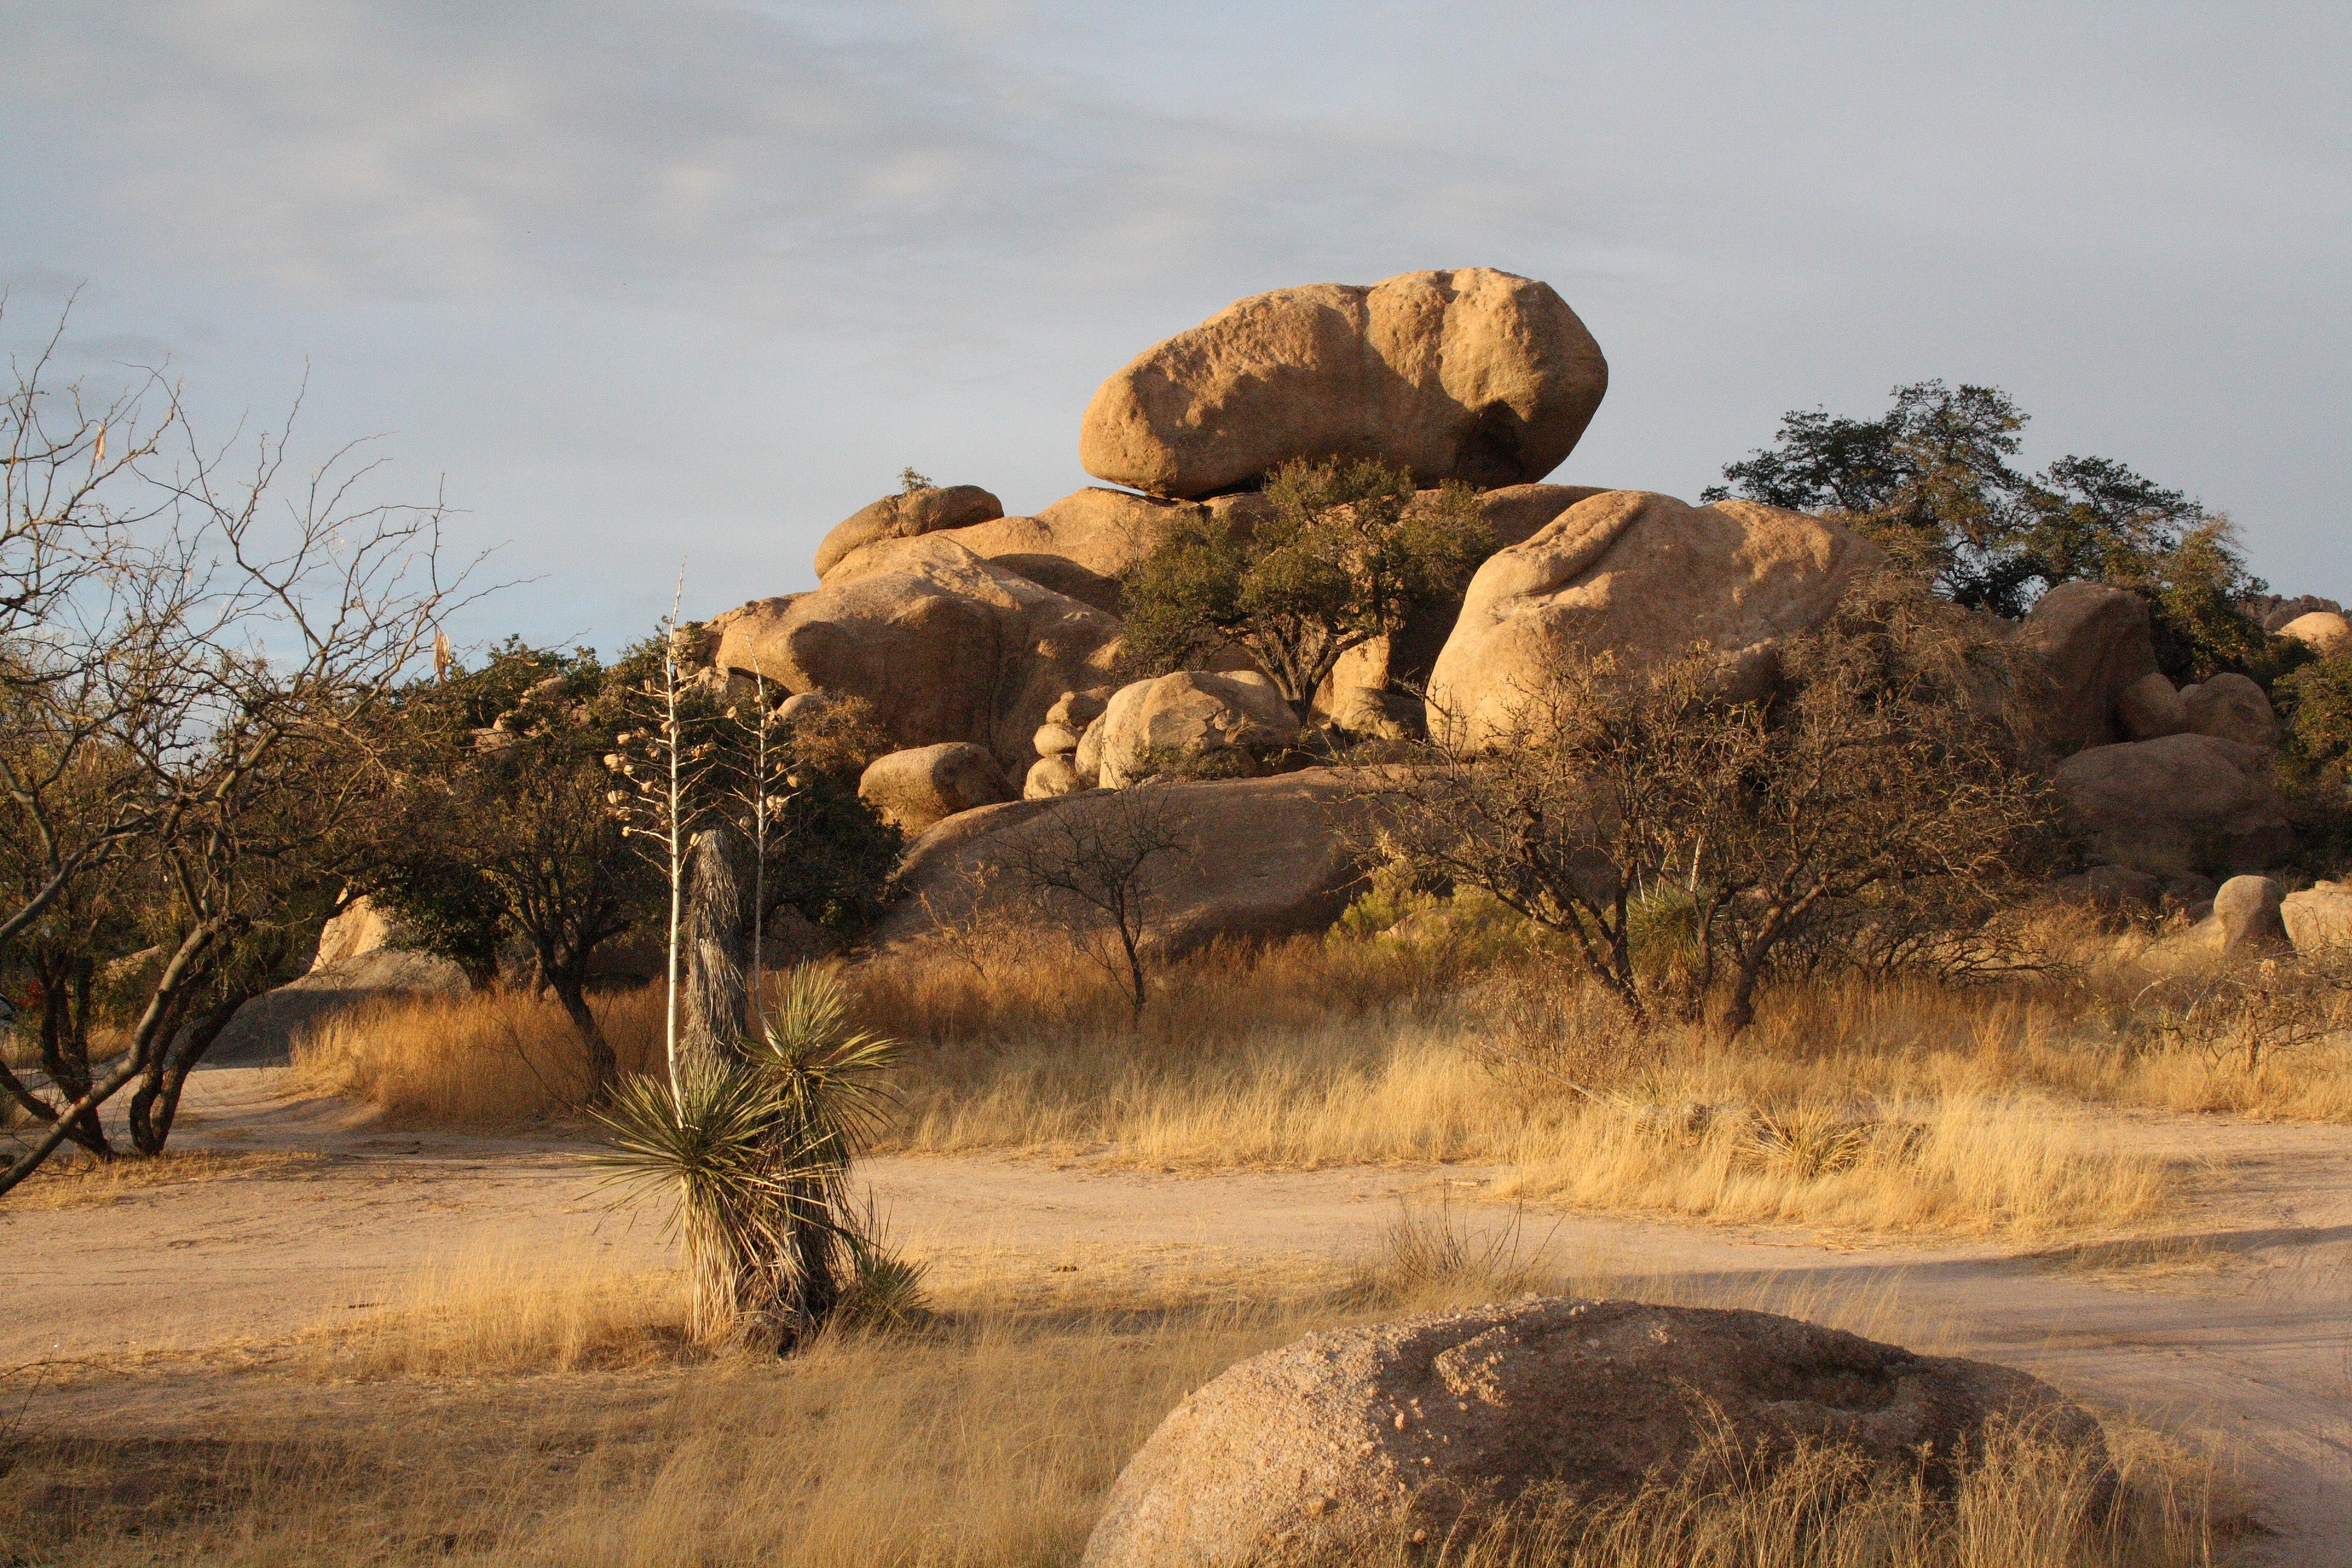
landscape, rock, wilderness, desert, wildlife, soil, savanna, material, arizona, geology, badlands, plateau, safari, ecosystem, wadi, natural environment, aeolian landform, dragoon, triangle t ranch